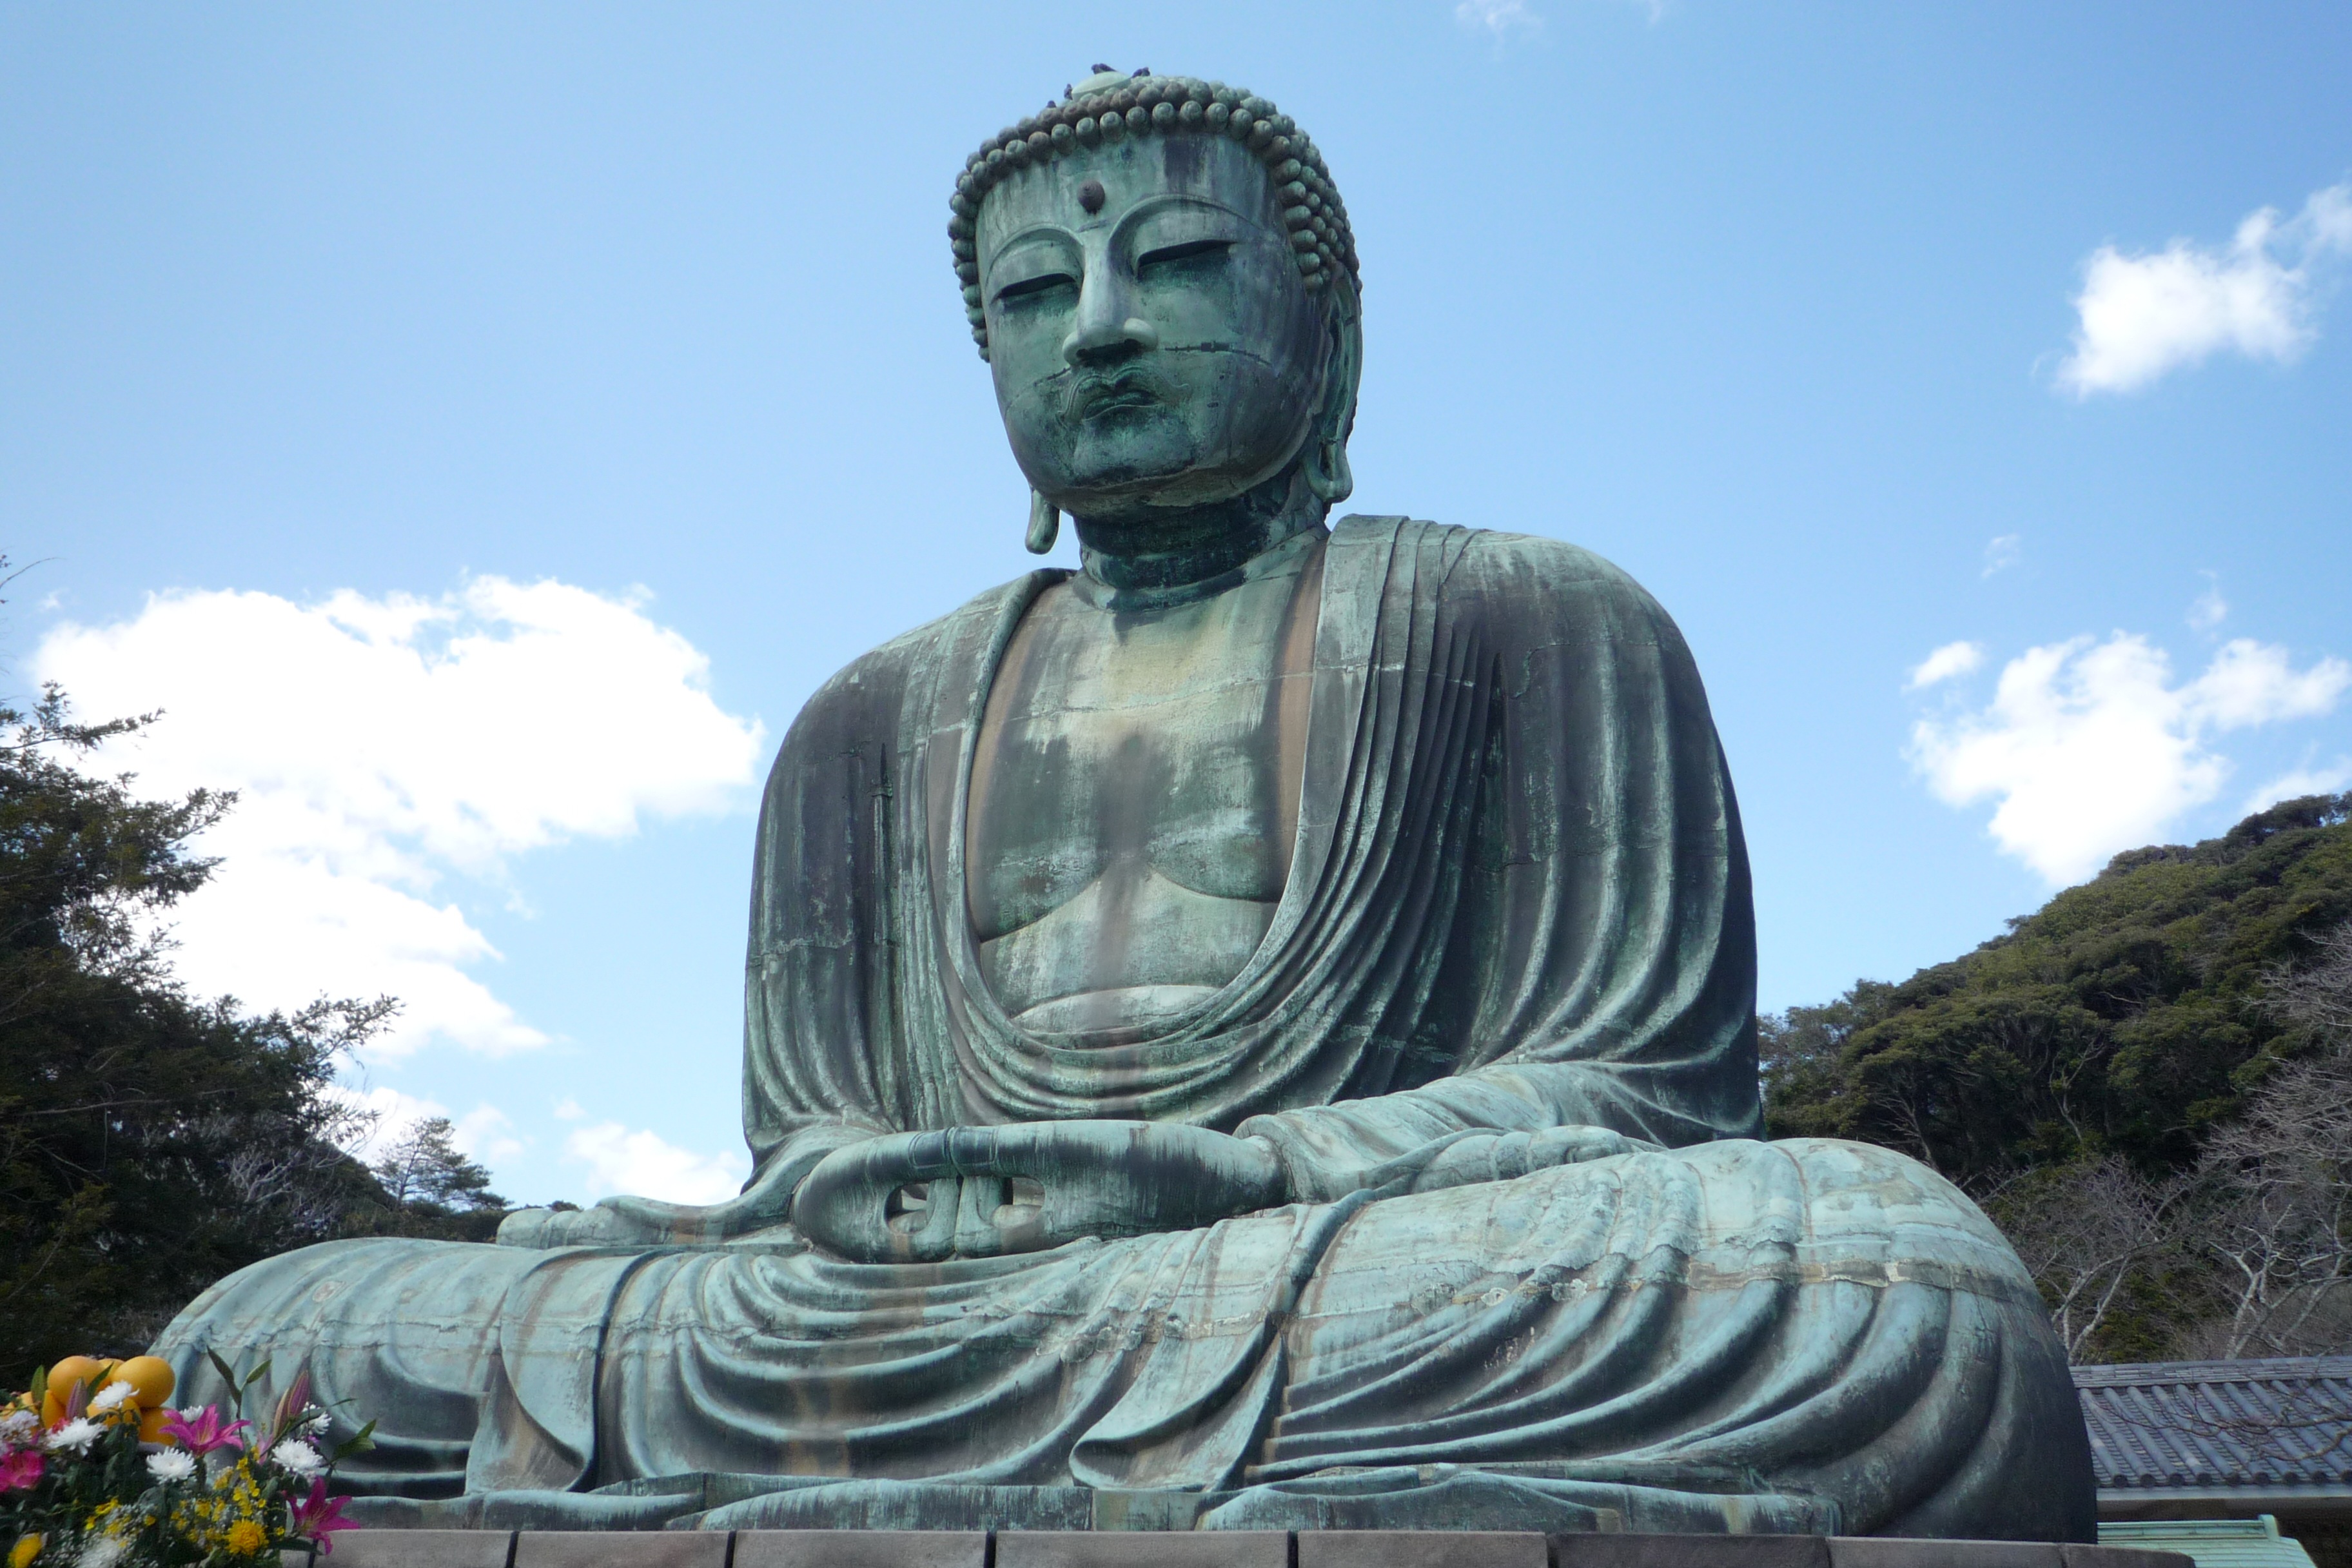
monument, statue, buddhist, buddhism, religion, asia, japan, sculpture, art, relaxation, meditation, temple, japanese, buddha, japan garden, gautama buddha